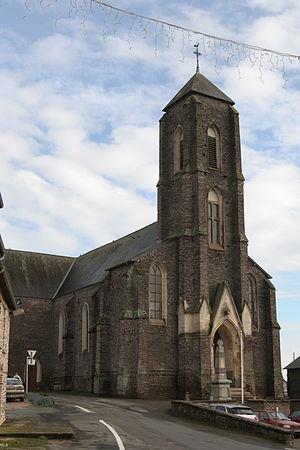
Église Sainte-Marie-Madeleine de Campel. Brezhoneg: Iliz Kempel.
Campel est une ancienne commune française, située dans le département d'Ille-et-Vilaine en région Bretagne, peuplée de 492 habitants. Elle est devenue commune déléguée de Val-d'Anast le 1ᵉʳ janvier 2017.